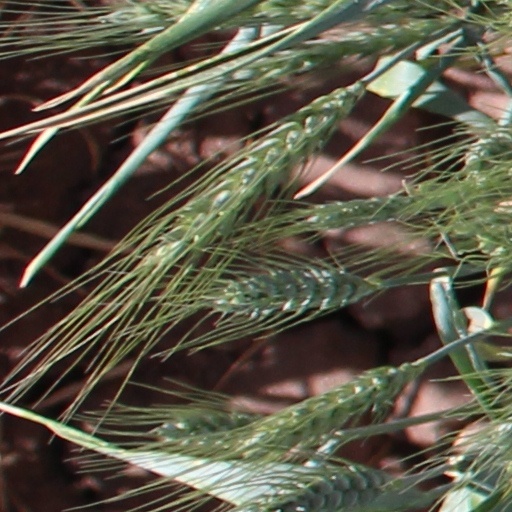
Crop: wheat